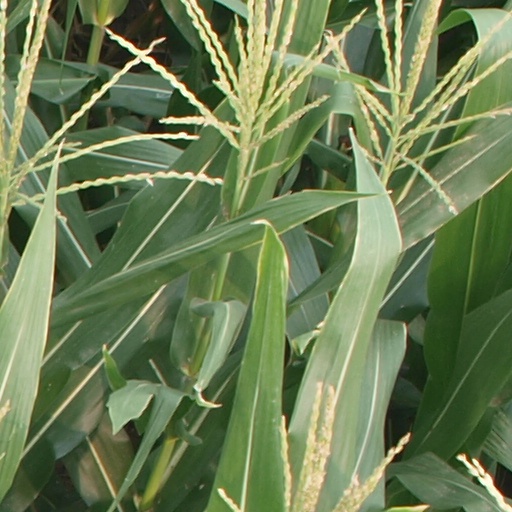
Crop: maize; corn